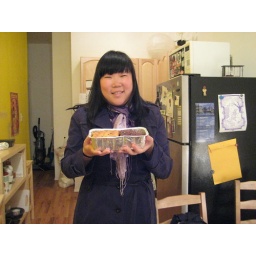
jin. in the loaf pan: banana bread made by yours truly and cranberry orange bread made by both of us.